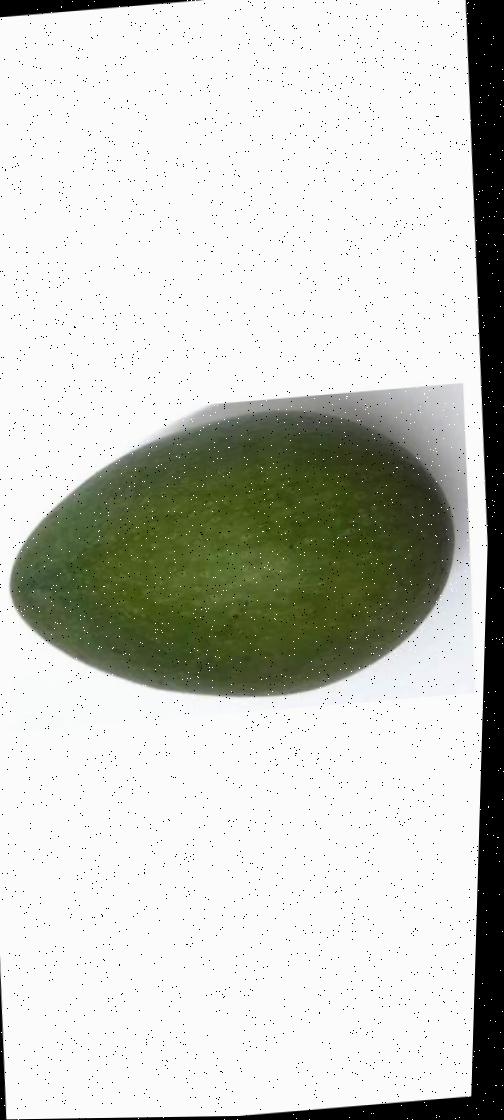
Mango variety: Ashshina Zhinuk